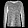
Label: Pullover